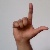
The image shows a hand gesture representing the letter 'L' in Indian Sign Language.